Reform War

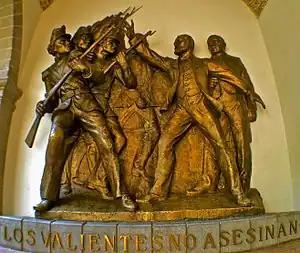
Sculpture portraying Guillermo Prieto saving the life of President Juárez

President Juárez and his ministers fled from Mexico City to Querétaro. General Zuloaga, knowing the strategic importance of the Gulf Coast state of Veracruz, tried to win over its governor, , who however affirmed his support for the government of Juárez. Santiago Vidaurri and Manuel Doblado organized Liberal forces in the north and led a liberal coalition in the interior headquartered in the town of Celaya, Guanajuato. On 10 March 1858, liberal forces under , governor of Jalisco, and lost the Battle of Salamanca, which opened up the interior of the country to the conservatives.